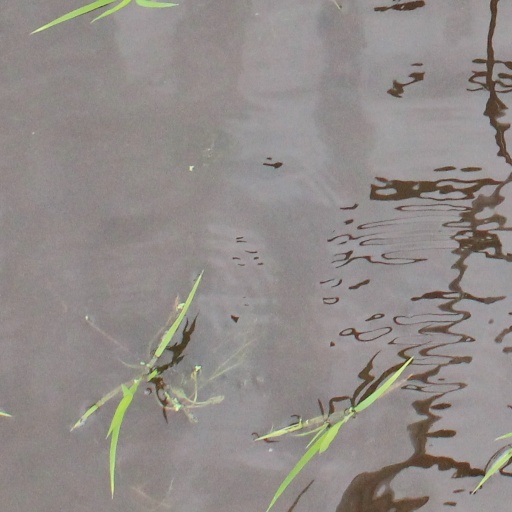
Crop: rice